Air Raid (1978 video game)

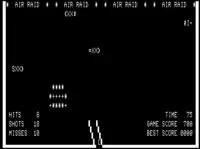
The display is made of ASCII characters.

The player uses a five direction missile launcher to destroy a random sequence of small quickly moving and large slowly moving aircraft (represented by ASCII characters) crossing the screen at seven altitudes. Collisions between two aircraft destroy both and produce a higher scoring parachute target, while aircraft destroyed by missiles explode, producing a cloud of debris capable of destroying aircraft below.